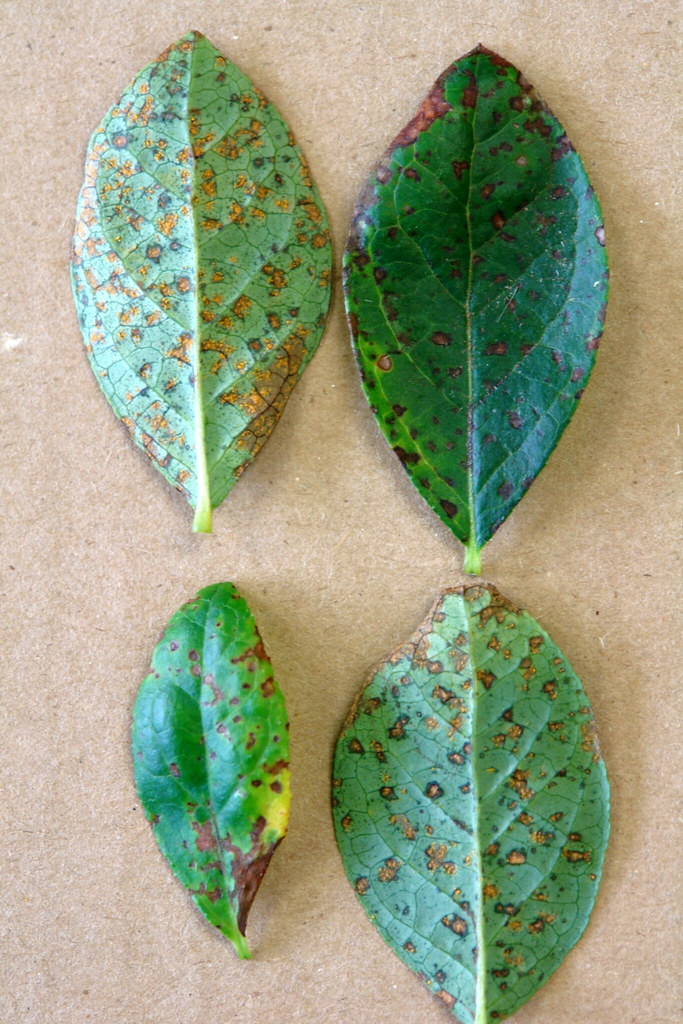
Plant: Blueberry
Disease: blueberry rust